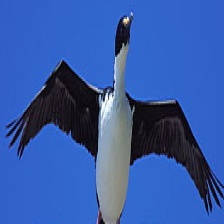
Species: IMPERIAL SHAQ
Scientific name: LEUCOCARBO ATRICEPS